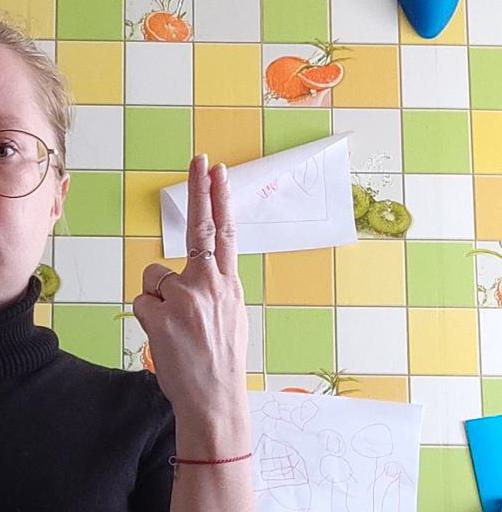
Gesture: two_up_inverted